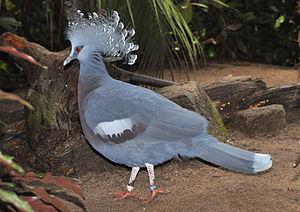
Goura de Victoria (Goura victoria beccarii) dans le Parc des Oiseaux Walsrode, Allmagne.